Lesley J. McNair

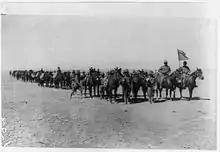
Battery C, 4th Field Artillery during the 1916 Pancho Villa Expedition. McNair commanded Battery C from 1909 to 1912.

McNair's skills in technical drawing, engineering, prototype building, and statistical analysis began to be known Army-wide; in 1912 the commandant of the Field Artillery School requested him by name for assignment to his staff. Instructors at the school had spent more than a year gathering information on 7,000 rounds fired during tests and field exercises; because the school was short-staffed, the commandant called on McNair to compile the data into firing tables that would make it easier for Artillery crews Army-wide to plan and control indirect fire. While carrying out this assignment in 1913, he also spent seven months in France to observe and gather information on the French Army's artillery training, education, and employment.